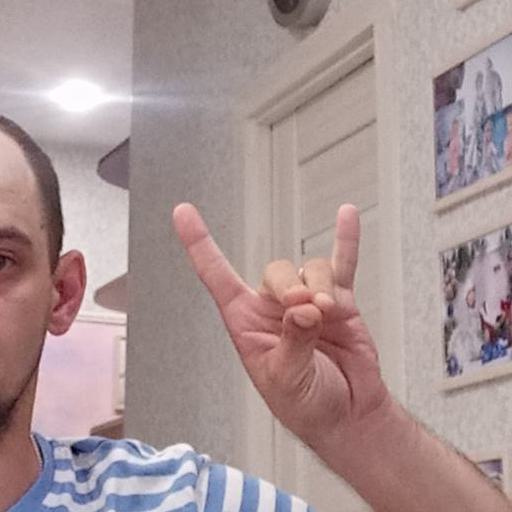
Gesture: rock